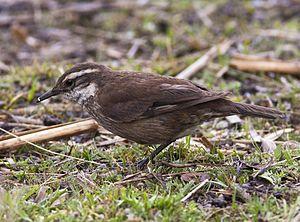
Le Cinclode d'Olrog est une espèce de passereaux de la famille des Furnariidae. Il a été décrit par Nores et par Yzurieta en 1979.